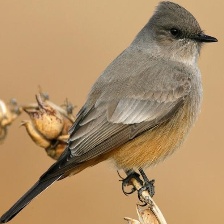
Species: SAYS PHOEBE
Scientific name: SAYORNIS SAYA